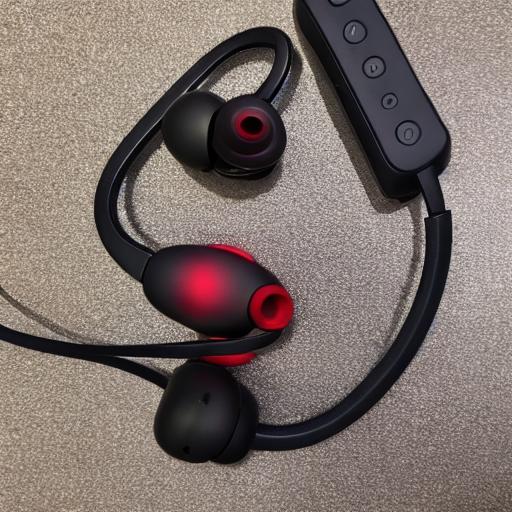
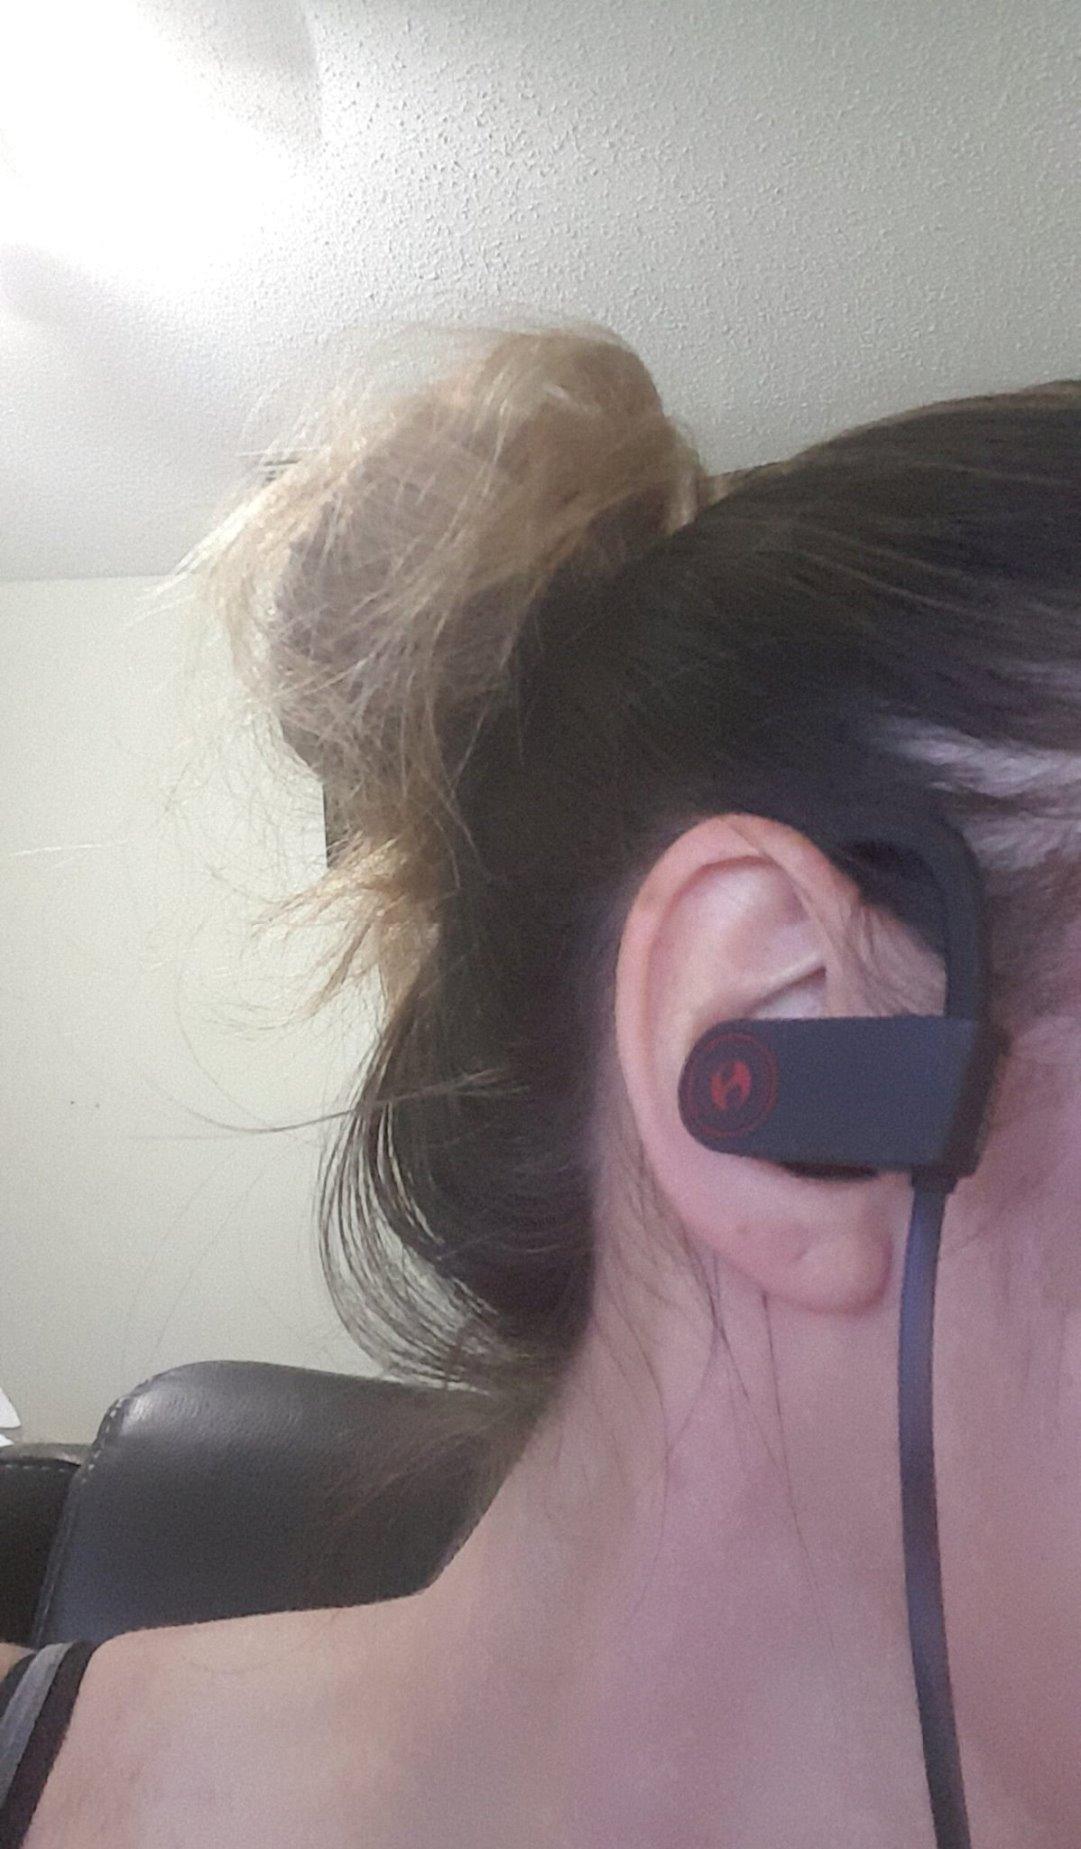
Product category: headphones
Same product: no